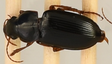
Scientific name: Harpalus paratus
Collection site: North Sterling NEON (STER), plot STER_033